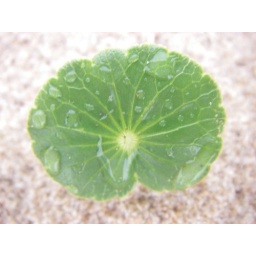
Emma being creative - this is growing in the sand at Merry Beach. The water is rain not sea.